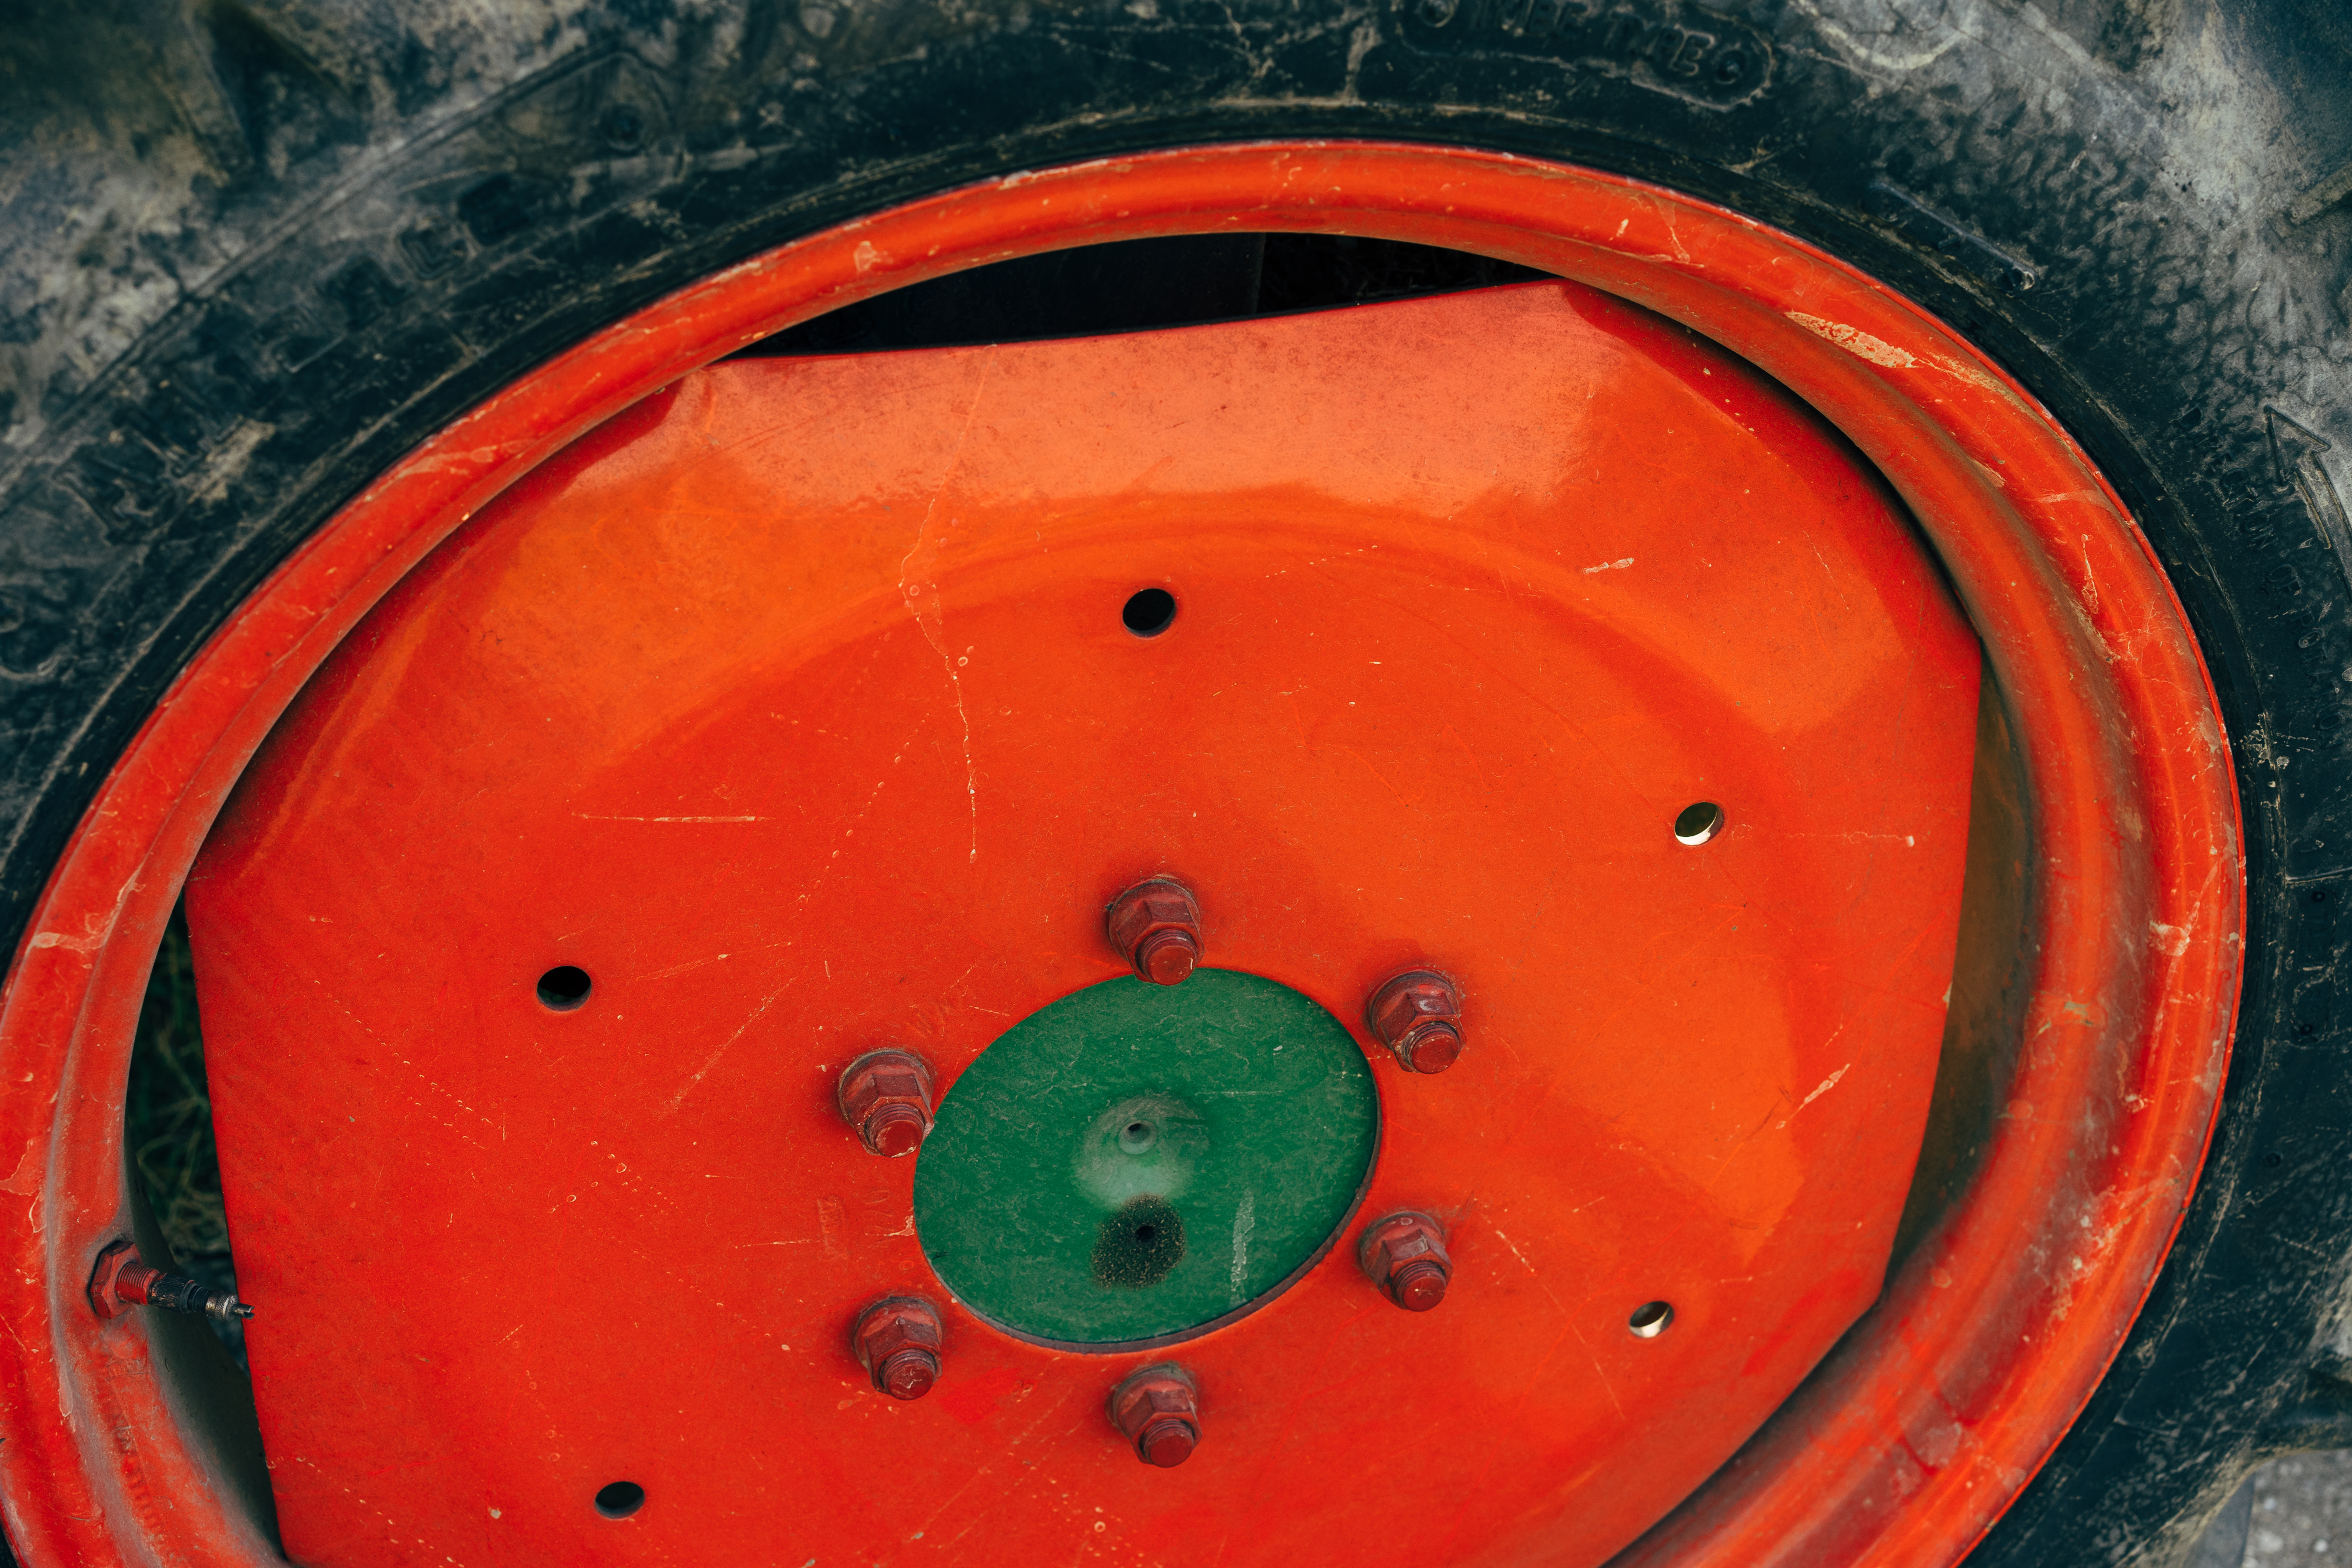
farmer, farm, agricultural, industry, equipment, rural, machinery, tractor, crop, grassy, food, machine, agriculture, harvesting, vehicle, countryside, retro, vintage, wheel, red, green, orange, water, circle, tire, automotive tire, automotive wheel system, auto part, rim